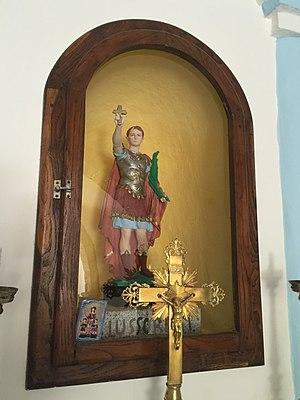
Aggius, 2016.
L'église Saint-Lussorio d'Aggius, en italien : chiesina di San Lussorio di Aggius, est une petite église champêtre située au lieu-dit Pala di Monti à Aggius dépendant de la paroisse Santa Vittoria d'Aggius, en Sardaigne. L'église est dédiée à Saint Lussorio.